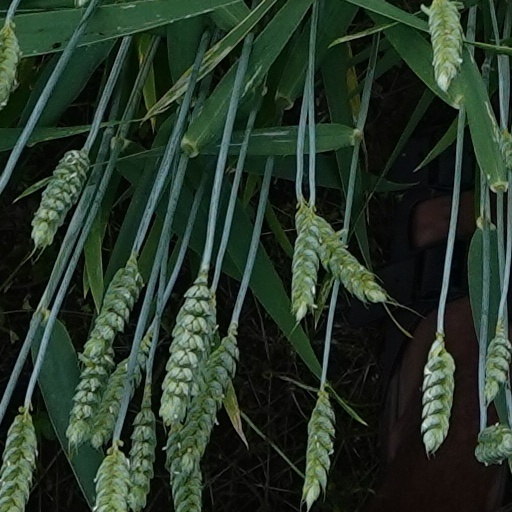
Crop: wheat